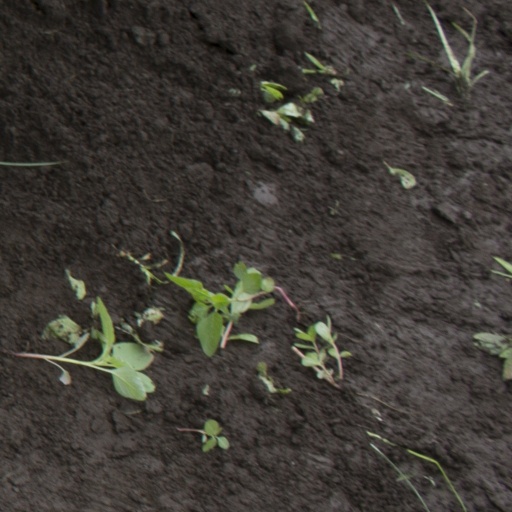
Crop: soybean